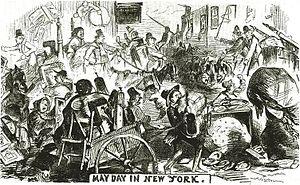
Le jour du déménagement est un phénomène social au Québec. Par coutume, une partie importante des baux résidentiels se terminent à la même date, le 1ᵉʳ juillet, ce qui occasionne de nombreux déménagements de résidence, tous coordonnés la même journée. Longtemps fixée au 1ᵉʳ mai, la date du déménagement est maintenant passée au 1ᵉʳ juillet, jour de la Fête du Canada. Il n'existe toutefois aucune législation à cet effet : l'échéance des baux est laissée à la discrétion des contractants.
Le jour du déménagement était une tradition à New York datant de l'époque coloniale et qui dura jusqu'à la Seconde Guerre mondiale. Le 1ᵉʳ février, parfois appelé « Rent Day », les propriétaires donnent un avis à leurs locataires sur quel serait le montant du loyer après la fin du trimestre, ainsi les locataires pouvaient passer des journées de beau temps au début du printemps à la recherche de nouvelles maisons et les meilleures offres et le premier du mois de mai tous les baux de la ville expirent simultanément à 9h00, obligeant des milliers de gens à changer de résidence en même temps.